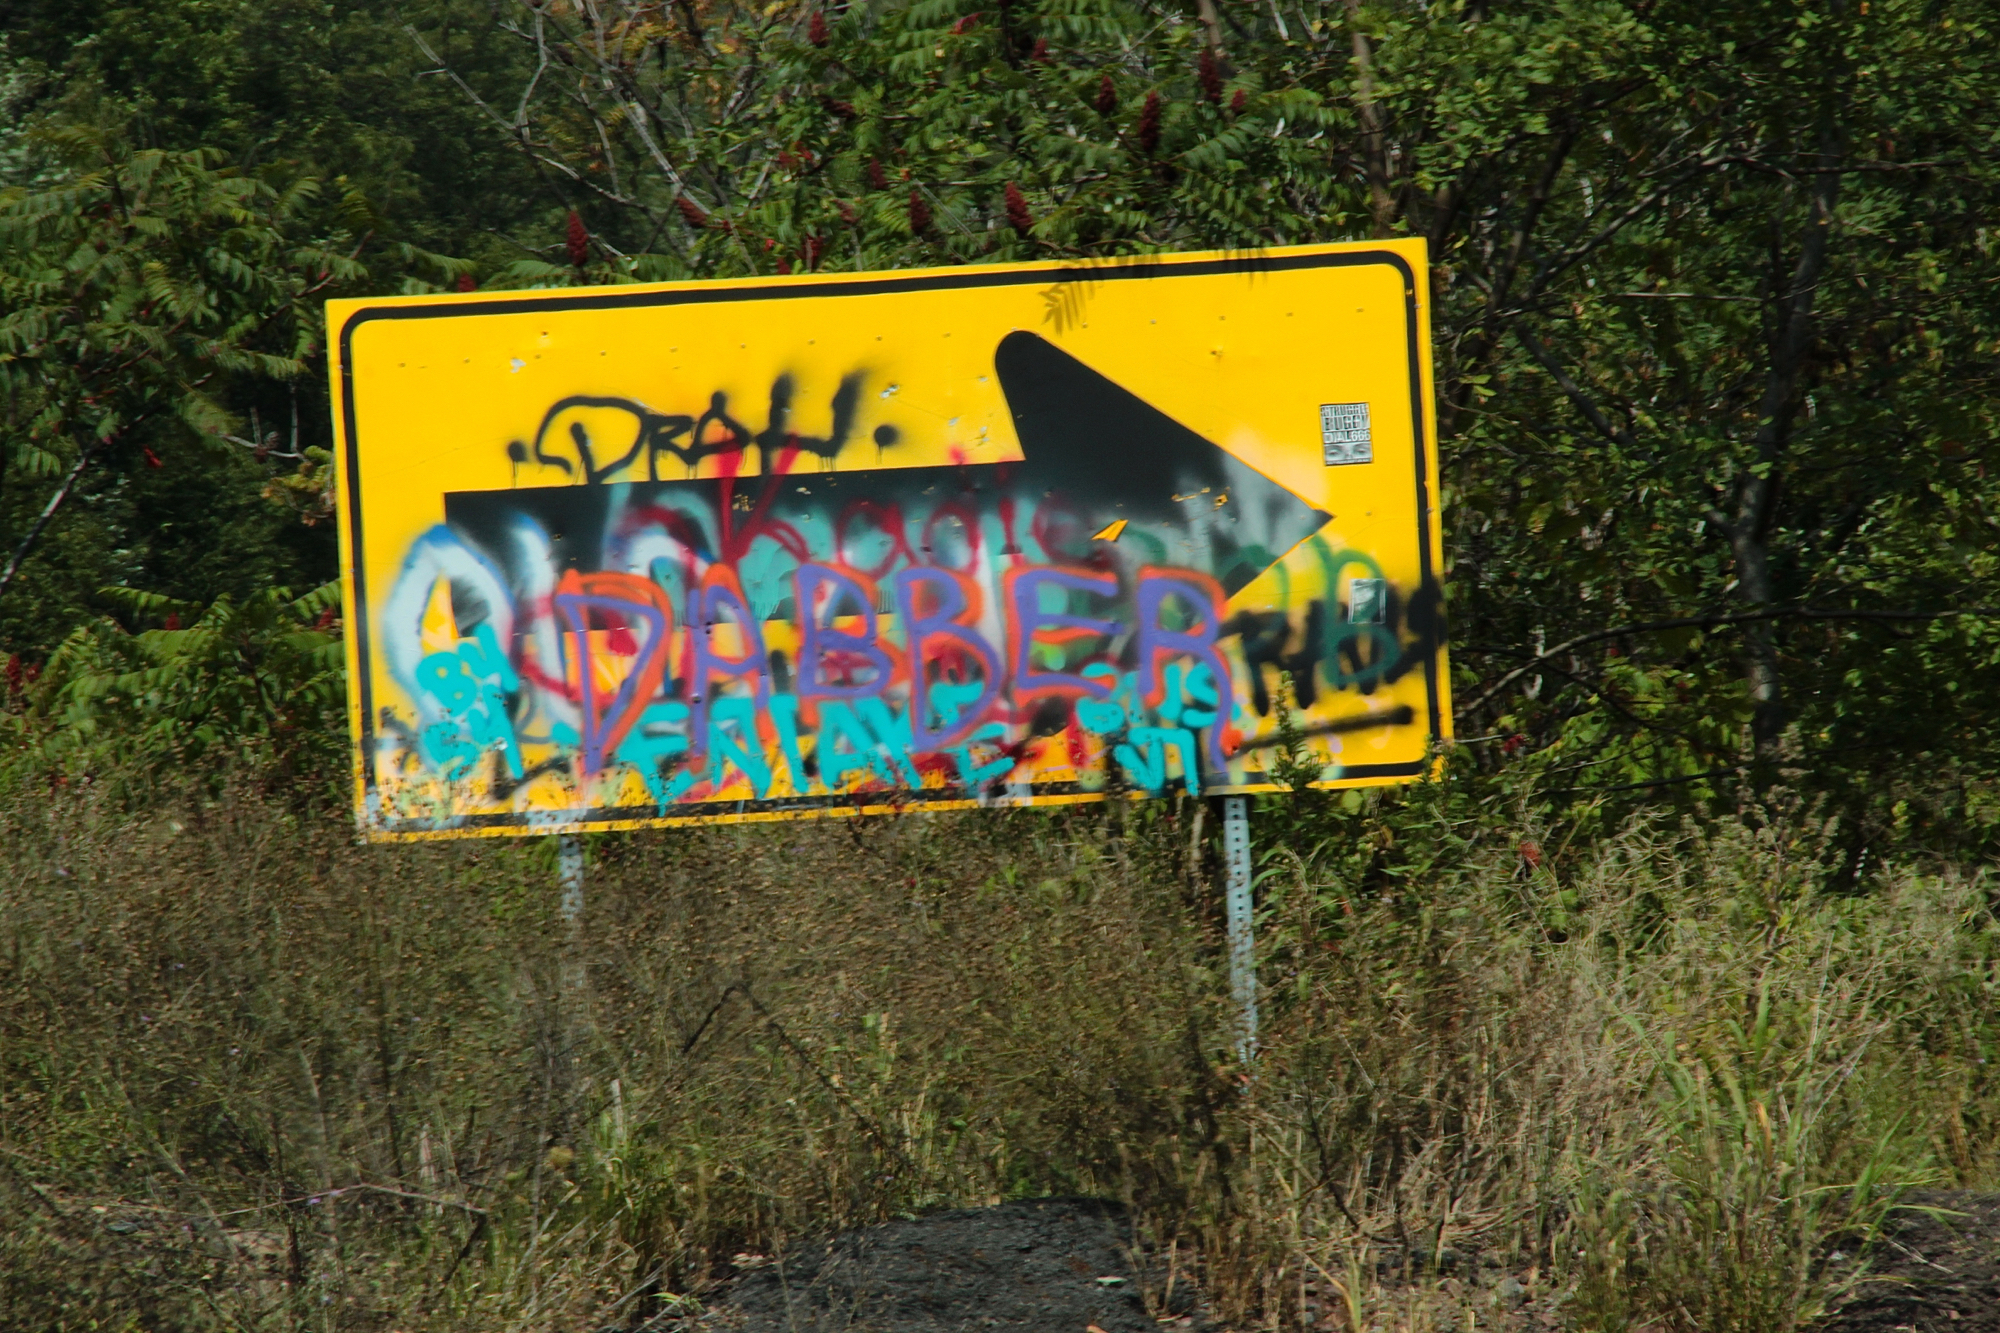
trail, advertising, sign, soil, signage, traffic sign